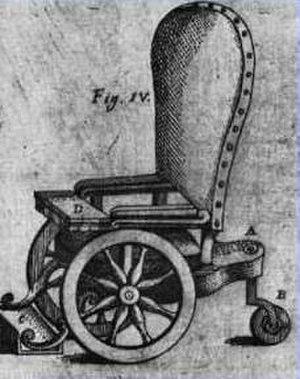
Un fauteuil roulant est une aide technique à la mobilité qui permet de transporter une personne assise sans peine sur une surface plane.